Cardinality

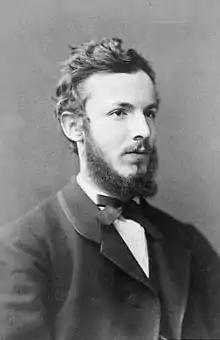
Georg Cantor, 1870

In mathematics, cardinality is an intrinsic property of sets, roughly meaning the number of individual objects they contain, which may be infinite. The cardinal number corresponding to a set formula_1 is written as formula_2 between two vertical bars. For finite sets, cardinality coincides with the natural number found by counting its elements. Beginning in the late 19th century, this concept of cardinality was generalized to infinite sets.